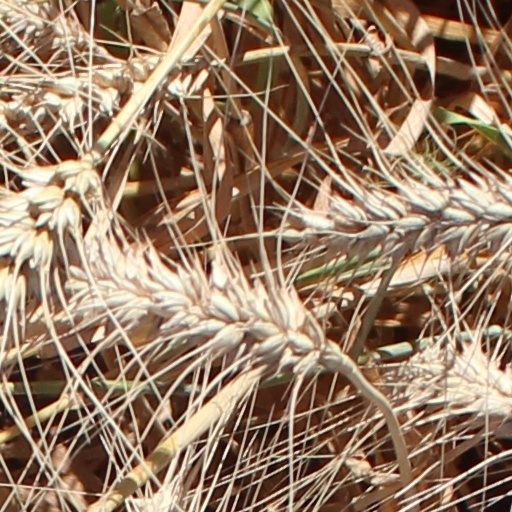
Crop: wheat